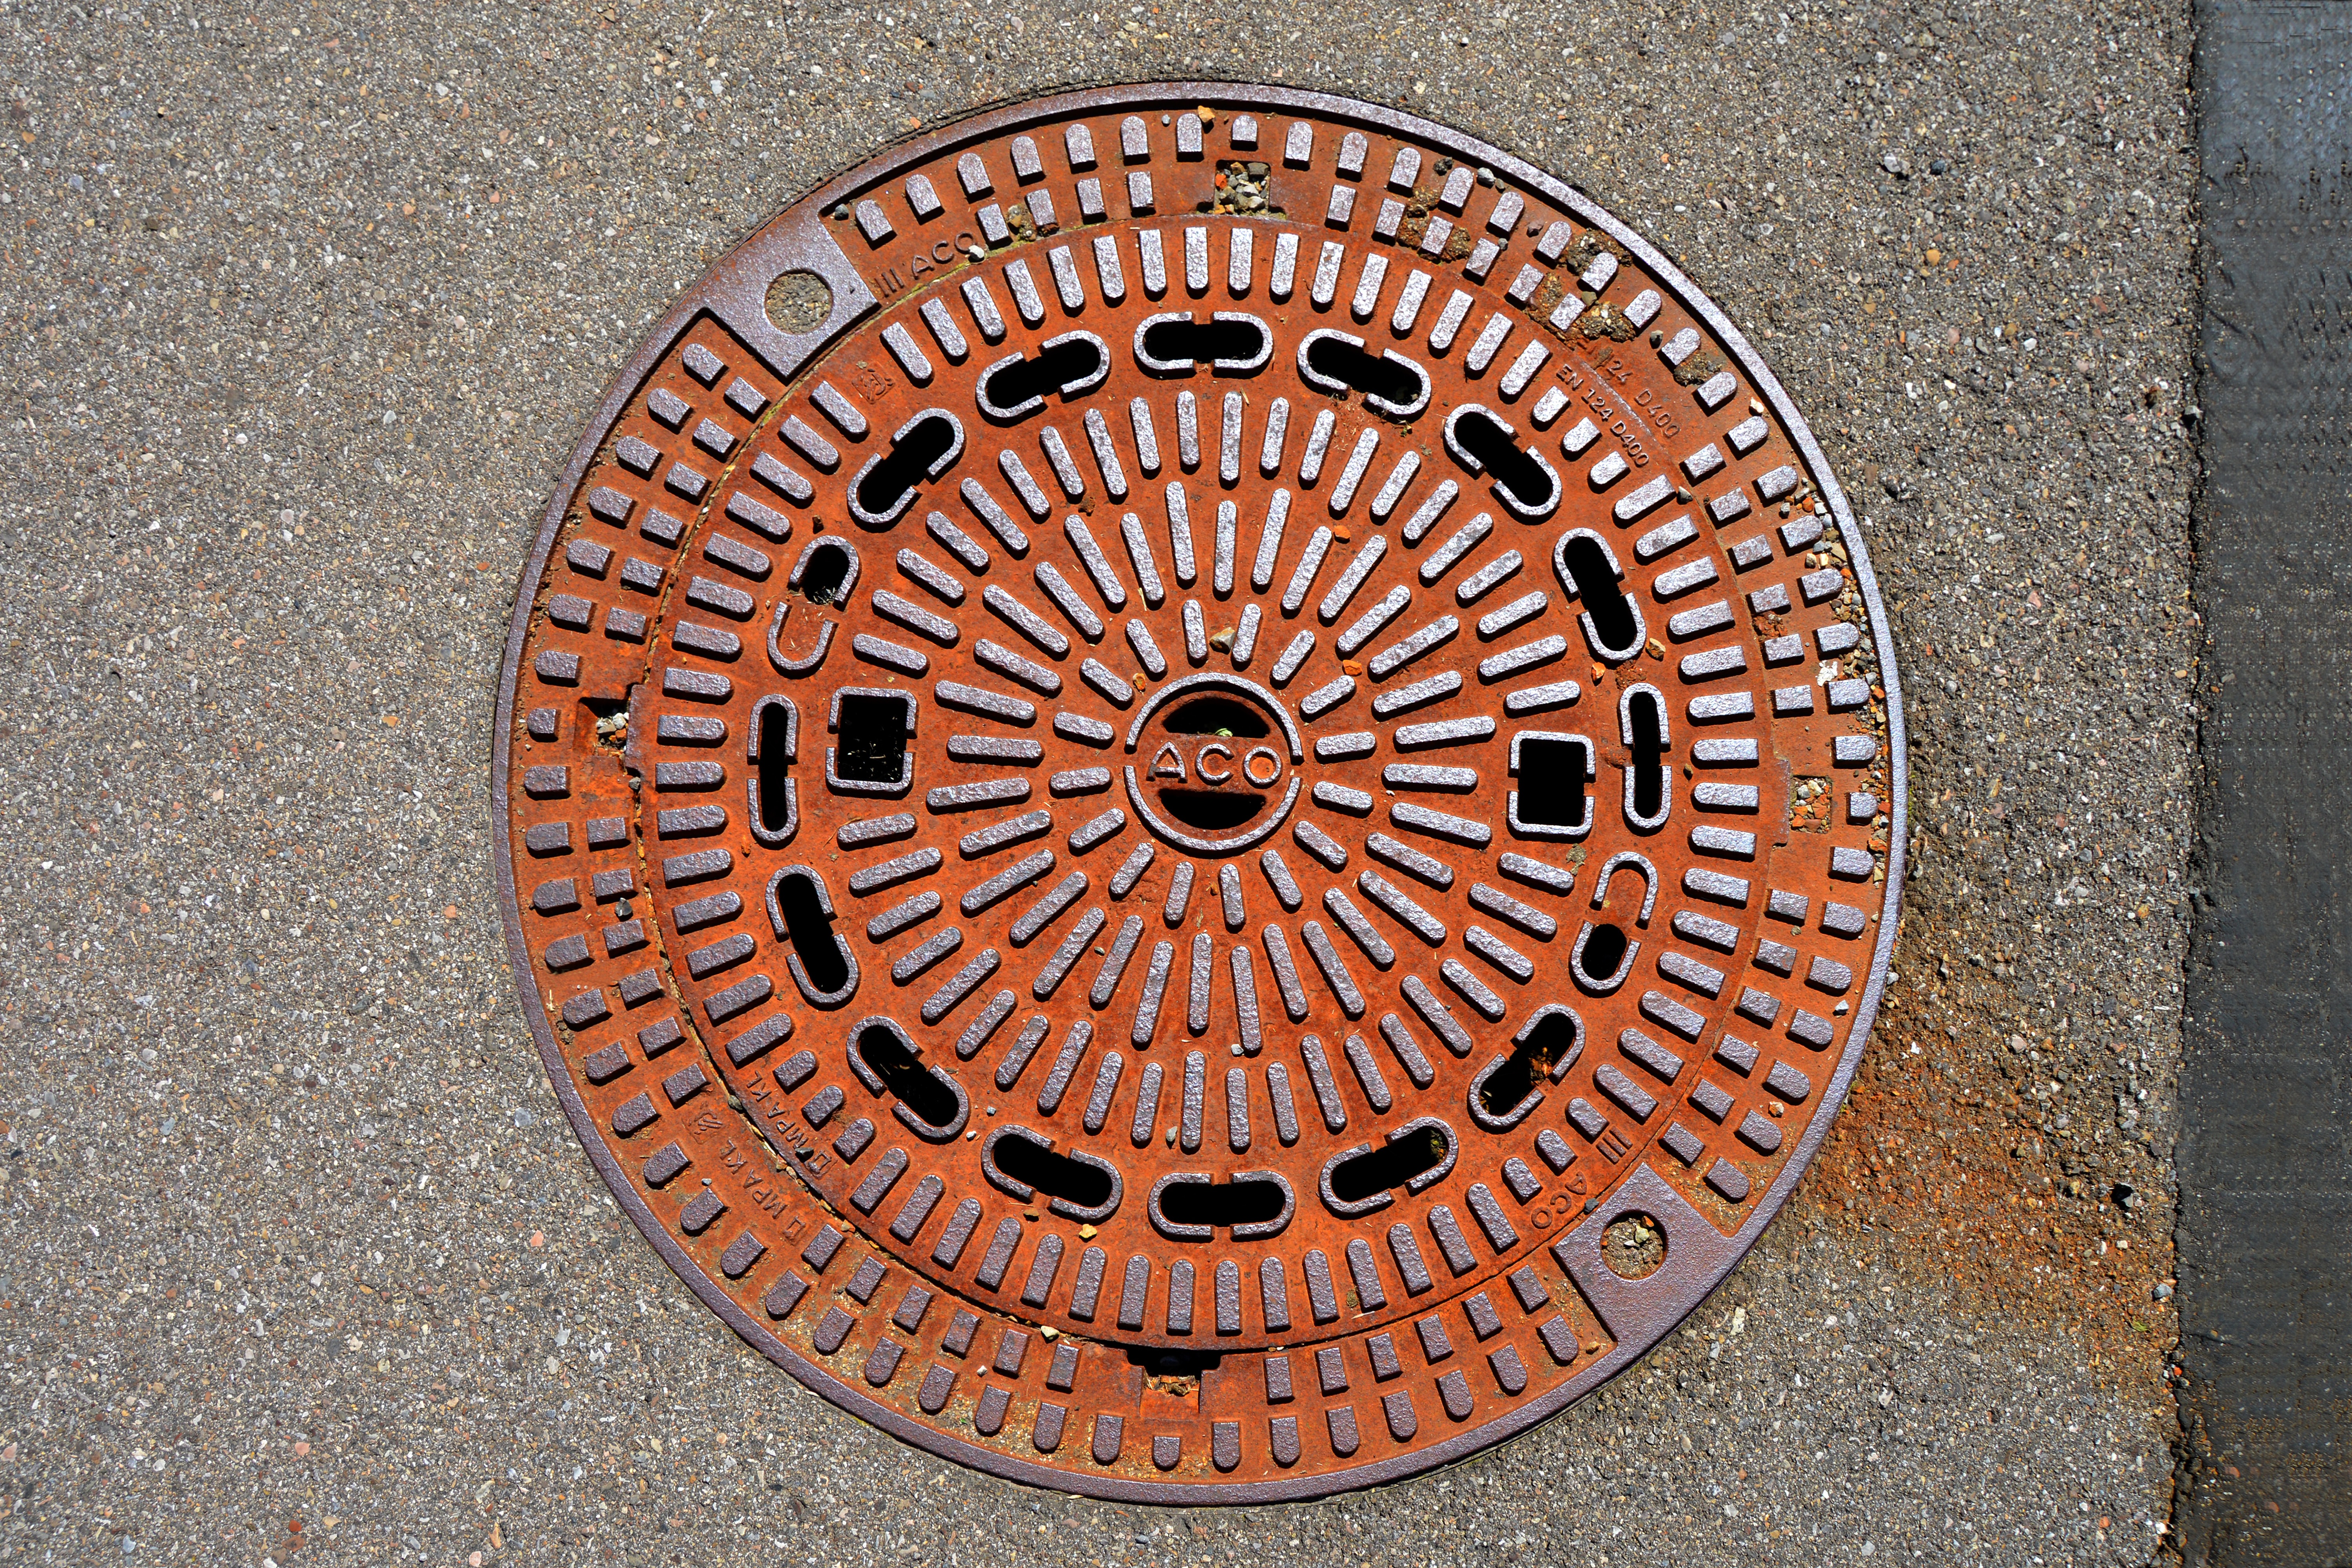
abstract, structure, road, wheel, texture, pattern, metal, object, circle, art, background, design, lid, grid, graphic, manhole, shaft, steel grid, material collection, flooring, road surface, manhole cover, ancient history